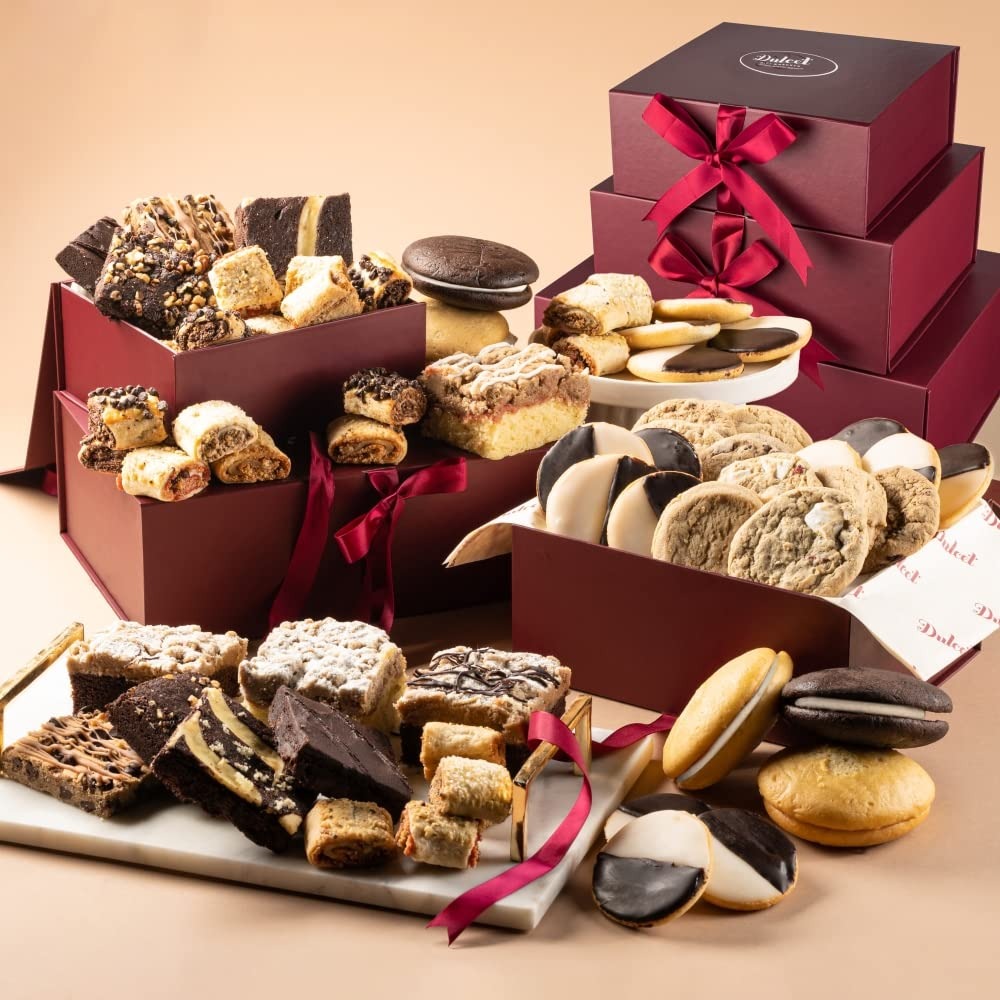
Item Name: Towers Food Gifts Baskets, Sympathy, Get Well Soon, Thank You Gift Baskets for Teachers, Parents, Family, Friends, & Corporates By Dulcet Gift Baskets
Bullet Point 1: TOWERS FOOD GIFT BASKETS - ELEGANT 3 TIER GIFT TOWER: Featuring 25 Assorted Cookies- Flavors include Black and White, Chocolate Chip Cookies, Peanut Butter, Cranberry White Chip, and Oatmeal Raisin, 1 1/2 Lb. Assorted Rugelah-flavors include Raspberry, Apricot, Cinnamon Sugar, and/or Chocolate Chip, 2 Chocolate Whoopie Pie, 2 Lemon Whoopie Pie, 4 Crumb Cakes- flavors include Chocolate, Raspberry, and Old Fashioned, 8 Assorted Brownies-flavors include Chocolate Chip Blondie, Chocolate Cheese, Chocolate Fudge and/or Walnut.
Bullet Point 2: MARVELOUS PRESENTATION: When words aren’t enough, this classic package is the ideal gift for conveying feelings of appreciation/admiration/affection/consolation. The boxes arrive sealed, piled in a tower, looking so very chic with the goodies hidden inside. Your recipient will be brimming with excitement as they untie the dulcet ribbon and discover what each box individually is hiding!
Bullet Point 3: FOR ALL OCCASIONS: Whether you're congratulating a friend, celebrating a loved one's birthday, or commemorating an important turning point, you can always count on us for the most marvelous gift that will always be appreciated and loved by all.
Bullet Point 4: FRESHNESS: Our goal is to bring you the very best in design. Each Dulcet pastry is individually wrapped to ensure the utmost freshness. All of our amazing pastries. We have the right to change Products and Flavors upon availability for equal valued products.
Bullet Point 5: SATISFACTION: We love our present basket so much, and we're sure you will feel the same. What are you waiting for? Buy us with confidence!
Value: 176.0
Unit: Ounce

Price: 199.99